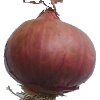
Label: Onion Red 1